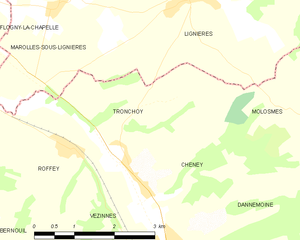
Carte des communes françaises Tronchoy